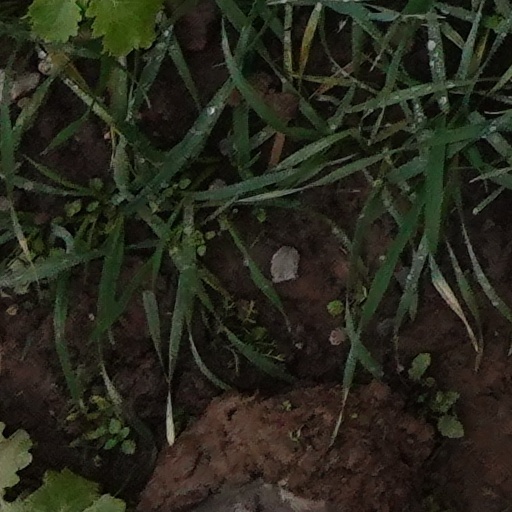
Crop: wheat